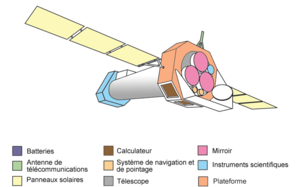
Schéma XMM-Newton avec légende en francais
XMM-Newton est un observatoire spatial destiné à l'observation des rayons X mous développé par l'Agence spatiale européenne et lancé en 1999. Cet observatoire de grande taille combine à l'époque de son lancement une sensibilité spectroscopique exceptionnelle, une bonne résolution angulaire et un large champ d'observation. Le télescope est constitué de trois optiques Wolter montées en parallèle ayant chacune une surface collectrice de 1 500 cm² à 1 keV et une longueur focale de 7,5 m. Deux instruments analysent les photons collectés : le spectro-imageur EPIC et le spectromètre à haute résolution RGS. Enfin un télescope optique indépendant permet d'associer les sources X découvertes à leur équivalent optique.